Anglican Church in North America

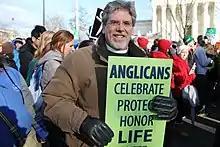
An Anglican clergyman marches with Anglicans for Life at the 2015 March for Life in Washington, D.C.

The ACNA has Anglo-Catholic, evangelical, and charismatic members and is more theologically conservative than the Episcopal Church and the Anglican Church of Canada. The church allows dioceses to decide if they will or will not ordain women as priests, although it does not permit women to become bishops. The College of Bishops released a statement on ordination, sharing that the teaching of the ACNA is that the ordination of women to the priesthood "is a recent innovation to Apostolic Tradition and Catholic Order. We agree that there is insufficient scriptural warrant to accept women’s ordination to the priesthood as standard practice throughout the Province...[but] that individual dioceses have constitutional authority to ordain women to the priesthood."